Arlene Howell

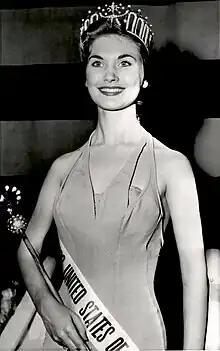
Howell winning Miss USA 1958

Arlene Howell (born Eurlyne Howell; October 26, 1939) is an American former actress and beauty pageant titleholder who won the title of Miss USA 1958.